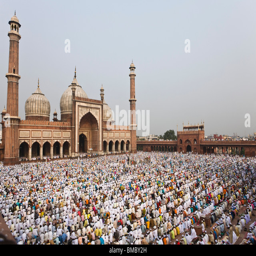
people praying in a mosque at the occasion